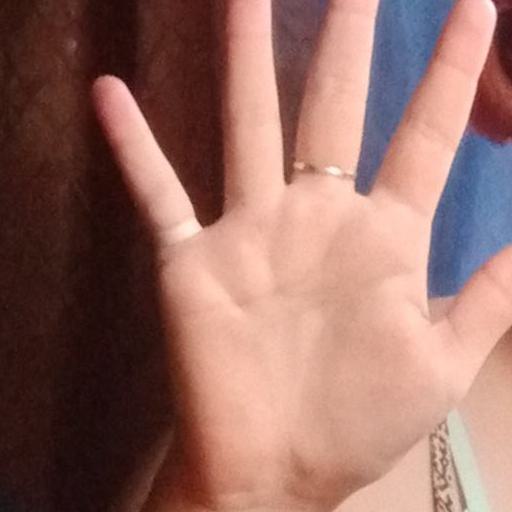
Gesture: palm